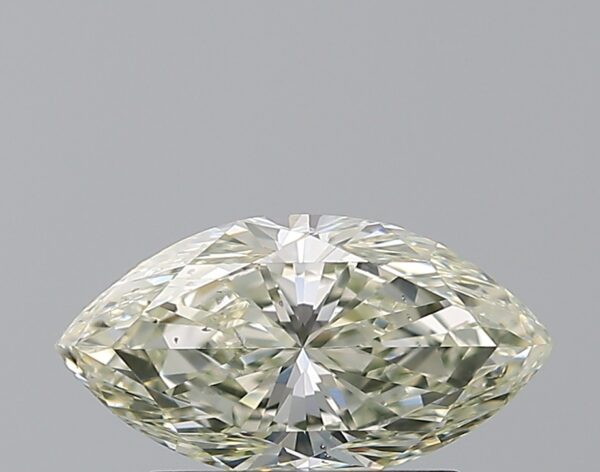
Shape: marquise
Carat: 1
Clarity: SI1
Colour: L
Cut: GD
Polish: EX
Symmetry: VG
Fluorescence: M
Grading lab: GIA
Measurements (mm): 9.4 x 4.94 x 3.39